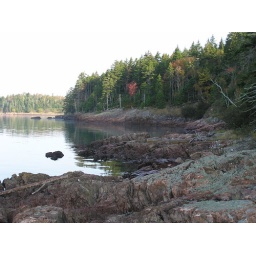
Tide in - note red tree in next pic